Oberon-class submarine

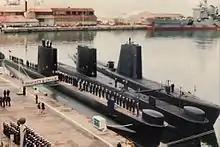
"Oberon"-class submarines "Hyatt" and "O'Brien" docked together with the submarine "Simpson"

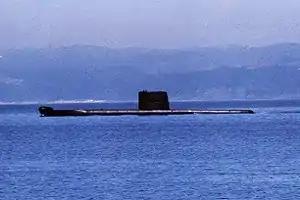
"Oberon"-class submarine "Hyatt", picture by the Chilean Navy

Australian "Oberon"-class submarines were reported to have regularly conducted operations with special forces, although due to their limited capability these were restricted to circumstances where the boat could surface, and were usually conducted at night. This included placing divers under the casing for further covert movement, or disembarking special forces teams using kayaks or inflatable boats.